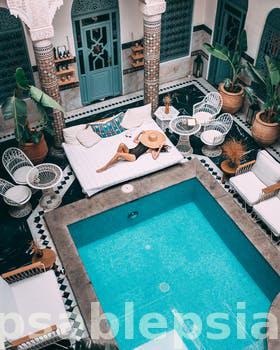
Label: Watermark